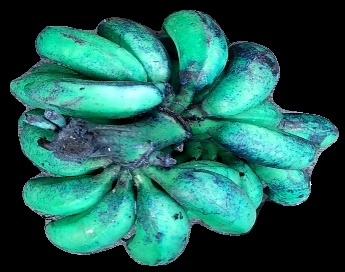
Variety: rasbale
Grade: grade3